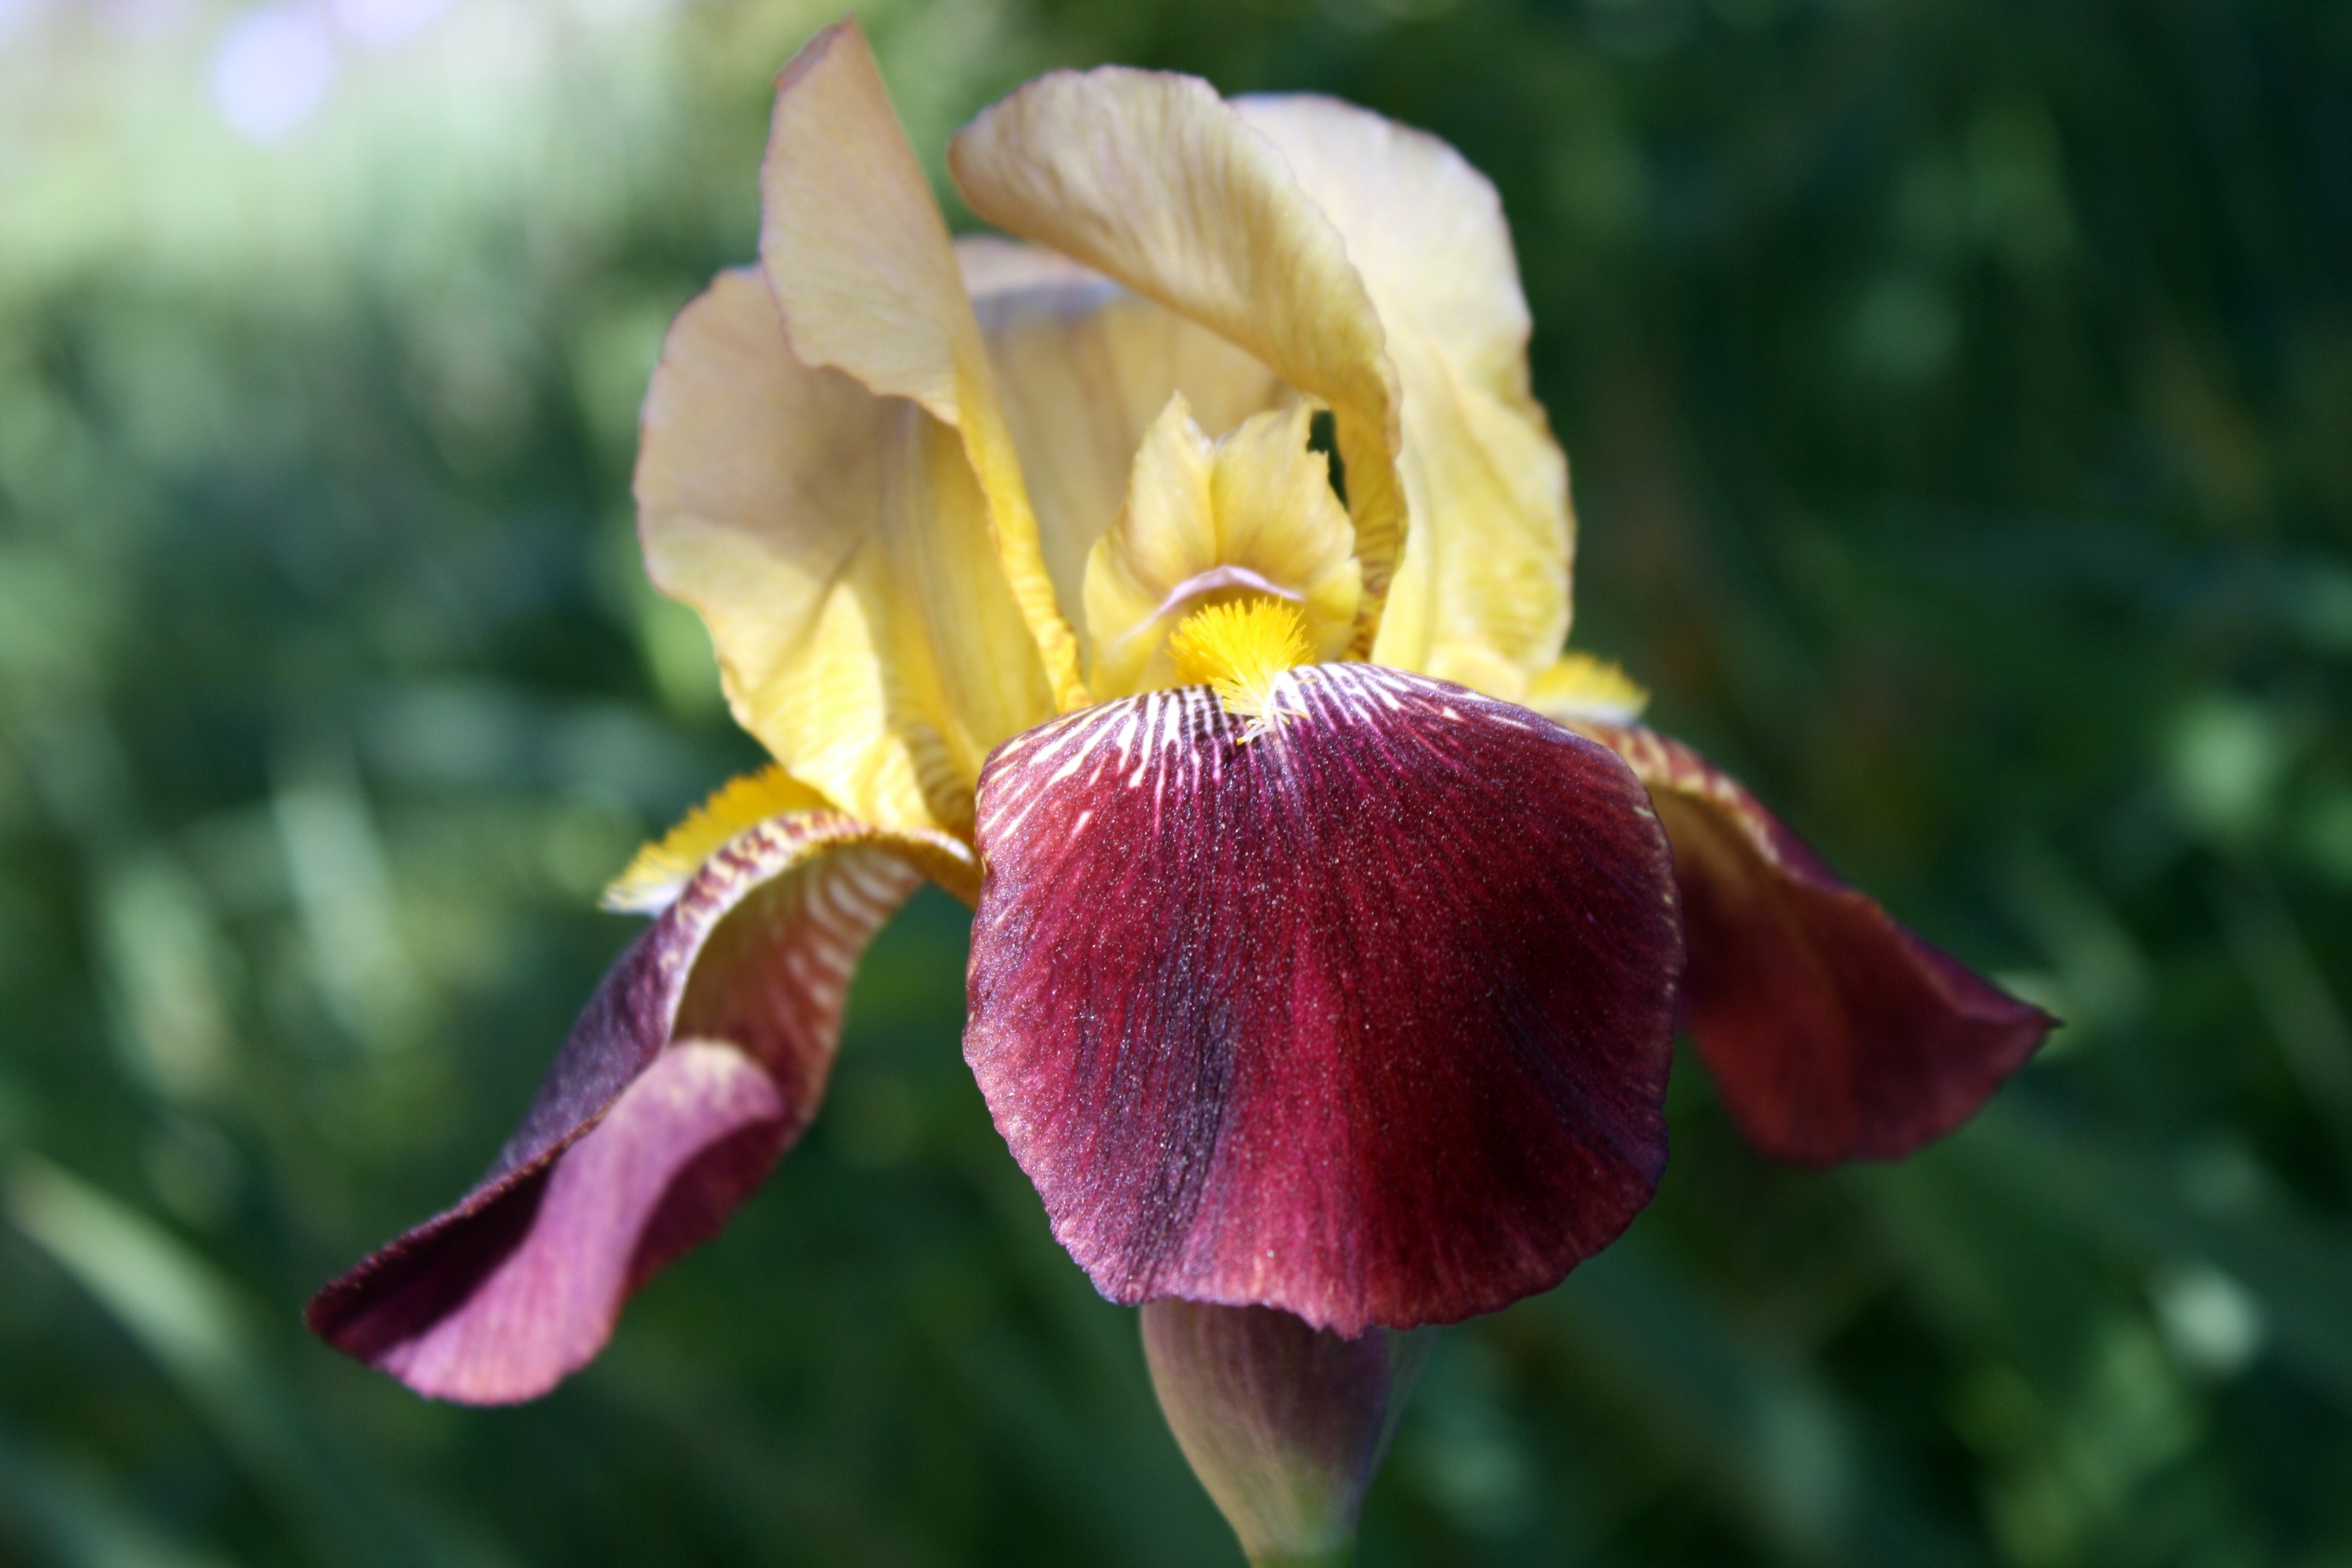
plant, flower, petal, floral, botany, flora, iris, eye, cypripedium, macro photography, flowering plant, plant stem, land plant, iris family